The Man with the Iron Fists

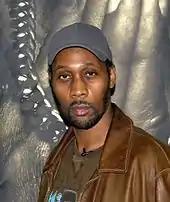
Rza in 2009. "The Man with the Iron Fists" is his first feature film as director

Development of the film began in 2003 when RZA produced the soundtrack for Quentin Tarantinos film "". RZA set himself a $50,000 budget and flew to the "Kill Bill" set in Beijing, where he spent approximately thirty days taking notes on the way Tarantino directed the film. In 2005, RZA met Eli Roth in Iceland, and they traveled together to LA. During the journey, RZA told Roth of his idea for a kung fu genre film, which attracted Roth's interest, but no further progress was made. RZA completed the story for the film, but Roth convinced him that he would need a completed screenplay for the project to gain any support. In 2007, after Roth's "" was released, Roth and RZA agreed to seriously pursue the project. The pair took the project to several studios and met with their preferred producer, Edward R. Pressman. One of the studios suggested setting the film in a post-apocalyptic situation, which RZA considered. They took the project to Strike Entertainment, which considered that it needed more development and assigned several writers to rewrite the script, which began to depart from RZA's initial idea.